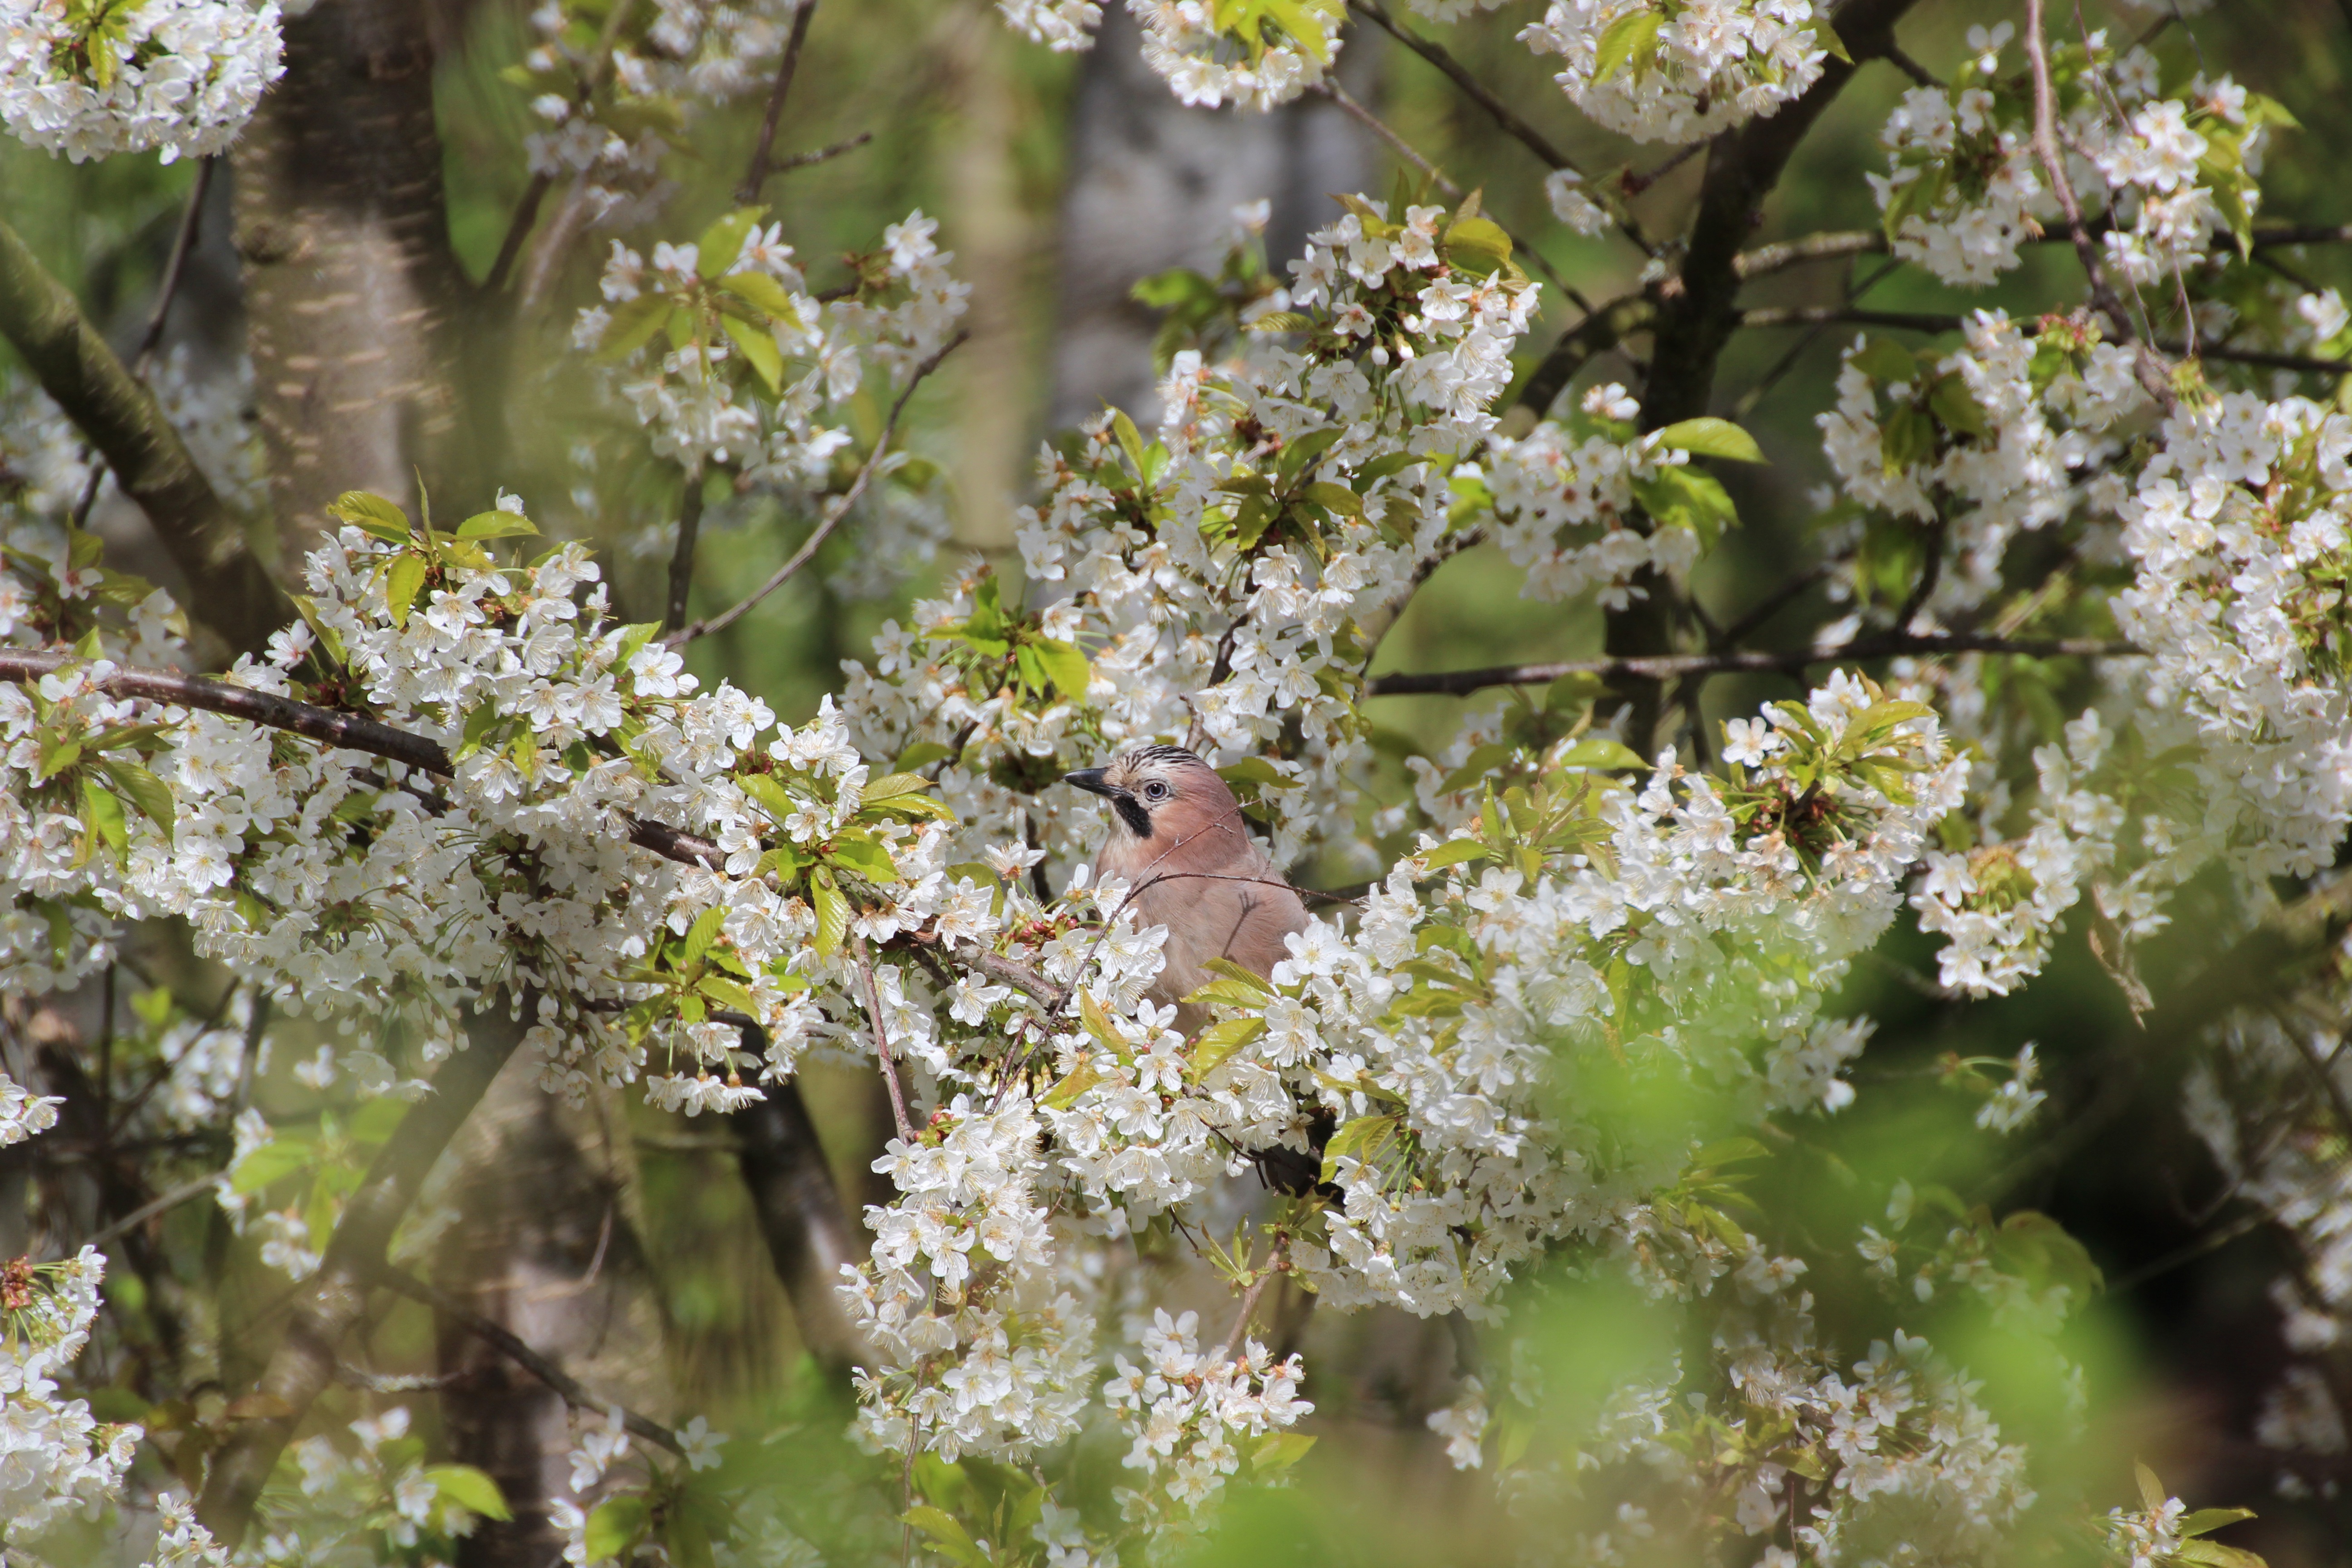
tree, nature, branch, blossom, bird, plant, fruit, flower, animal, food, spring, produce, botany, garden, flora, cherry blossom, flowers, aesthetic, jay, shrub, branches, cherry, flowering plant, cherry blossoms, land plant